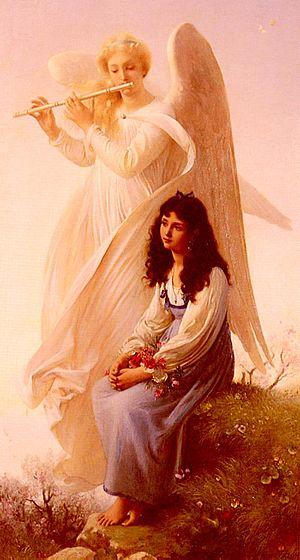
La Jeune Fille à l'Ange